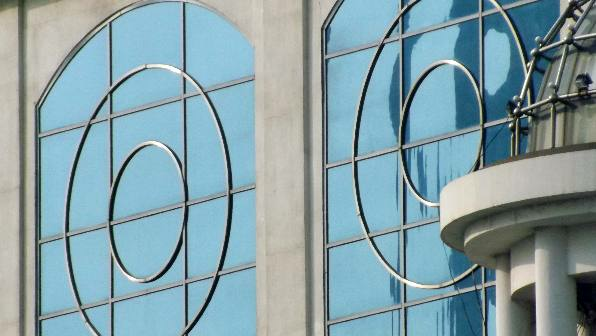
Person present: No